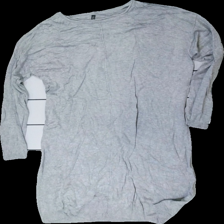
View: front
Type: Top
Category: Ladies
Brand: Not in the list
Brand text on label: lipolipo
Colors: Grey
Material: 100% viscose
Cut: Regular
Size: L
Season: All
Damage location: bottom left
Price range: <50
Recommended usage: Reuse
Description: grå tröja, lite nopprig i armhålorna